Answer in natural language. How many Chairs are visible in the scene? Choose between the following options: 6, 7, 3, 4 or 5
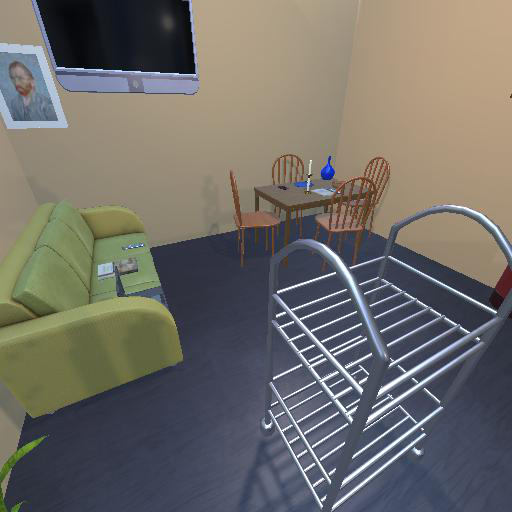
<answer>4</answer>